FAM43A

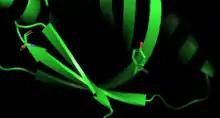
LDLrP phosphotyrosine interaction domain with Y52 and S93 highlighted.

Direct interaction with SRPK2 (SRSF Protein Kinase 2), Serine/arginine-rich protein-specific kinase, which phosphorylates substrates at serine residues rich in Arginine/Serine dipeptides (RS domains), involved in the phosphorylation of SR splicing factors and the regulation of splicing. SRSF protein kinase 2 promotes neural apoptosis by up-regulating cyclin-D1 expression through the suppression of p53/TP53 phosphorylation. Protein phosphatase 2A is one of the four major Ser/Thr phosphatases which regulate negative control of cell growth and division. FAM43A shows predicted interaction with the Abelson (ABL) kinase, and ABL members link diverse extracellular stimuli to signaling pathways controlling cell growth, survival, invasion, adhesion, and migration.